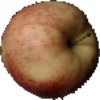
Label: red_apple